Ibrahim Traoré (footballer)

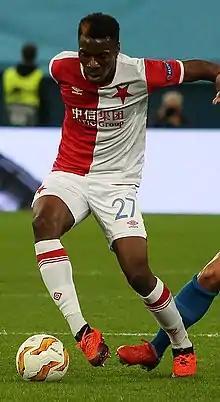
Traoré with Slavia Prague in 2018

Ibrahim Benjamin Traoré (born 16 September 1988) is an Ivorian retired professional footballer who played as a midfielder. After his active career, he started to work as a scout.